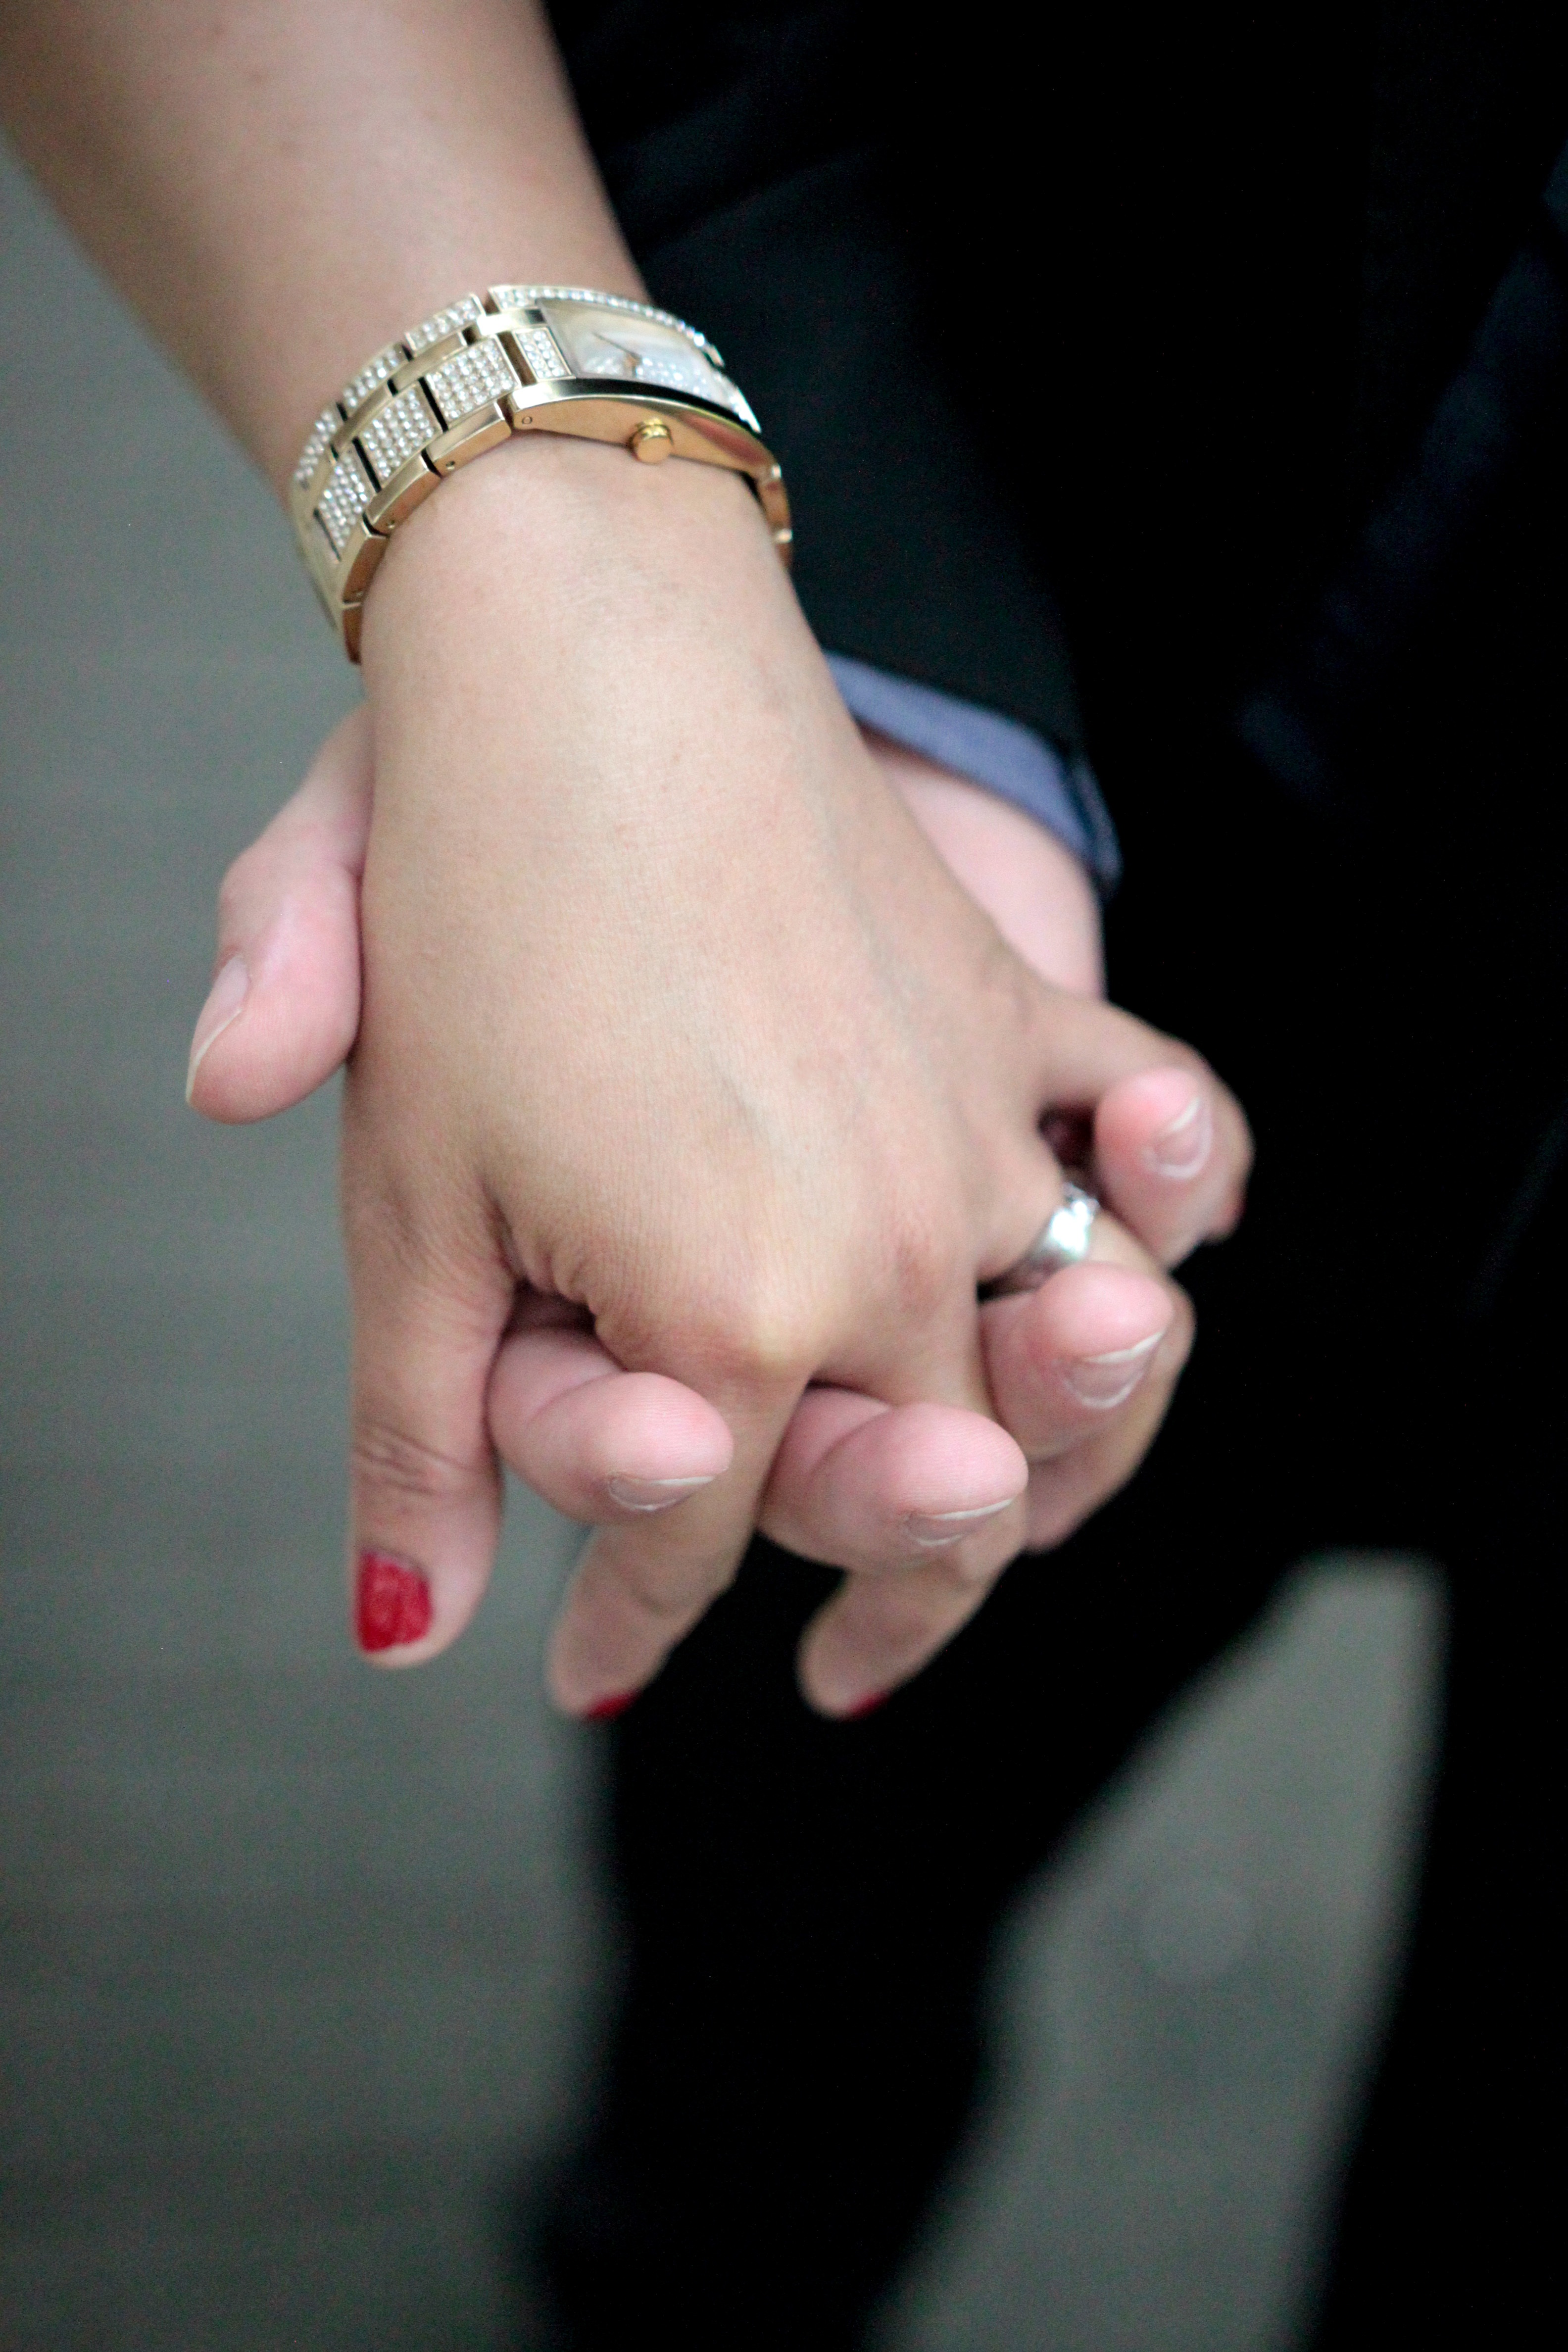
hand, man, woman, ring, leg, love, finger, church, together, arm, wedding, bride, groom, marriage, wedding ring, close up, human body, jewellery, pair, connection, connectedness, before, unit, sense, spouses, vows, fashion accessory, keep hands